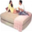
Label: bed